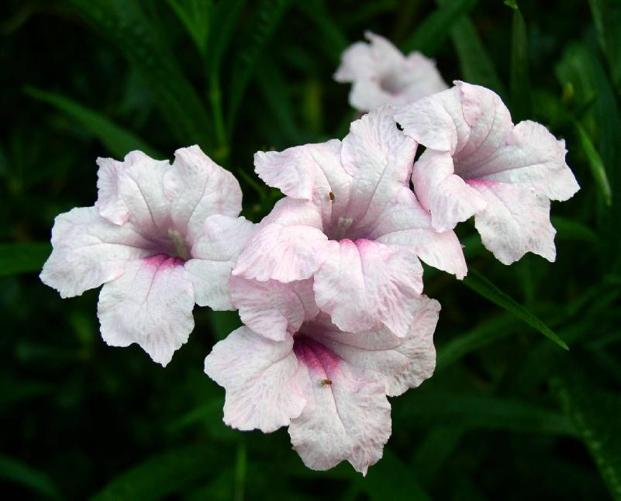
Label: mexican petunia